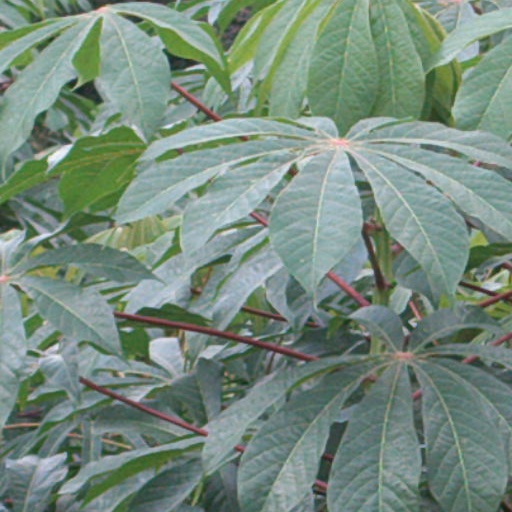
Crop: cassava